Southern Railway (UK)

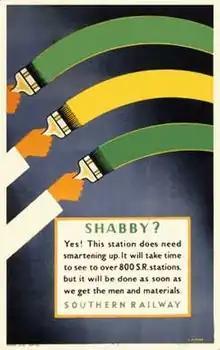
1945 poster ('Shabby?') by L. A. Webb promising post-war refurbishment on the Southern Railway, showing Malachite Green and Sunshine Yellow livery

During the Second World War, the Southern Railway's proximity to the Channel ports meant that it became vital to the Allied war effort. Holidaymakers using the lines to the Channel ports and the West Country were replaced by troops and military supplies, especially with the threat of a German invasion of the south coast in 1940. Before hostilities, 75% of traffic was passenger, compared with 25% freight; during the war roughly the same number of passengers was carried, but freight grew to 60% of total traffic. A desperate shortage of freight locomotives was remedied by CME Oliver Bulleid, who designed a fleet of 40 Q1 class locomotives to handle the high volumes of military traffic. The volume of military freight and soldiers moved by a primarily commuter and holidaymaker carrying railway was a breathtaking feat.